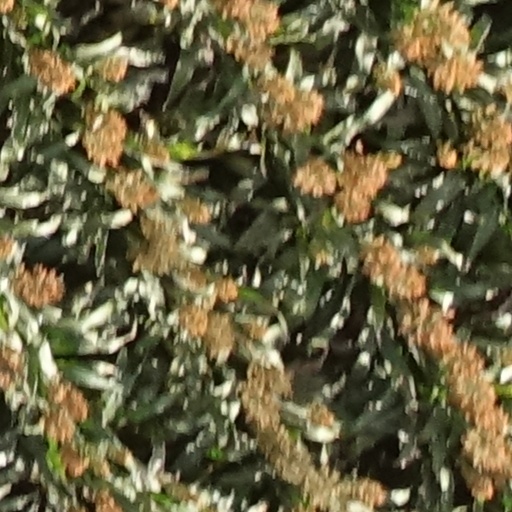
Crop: sorghum